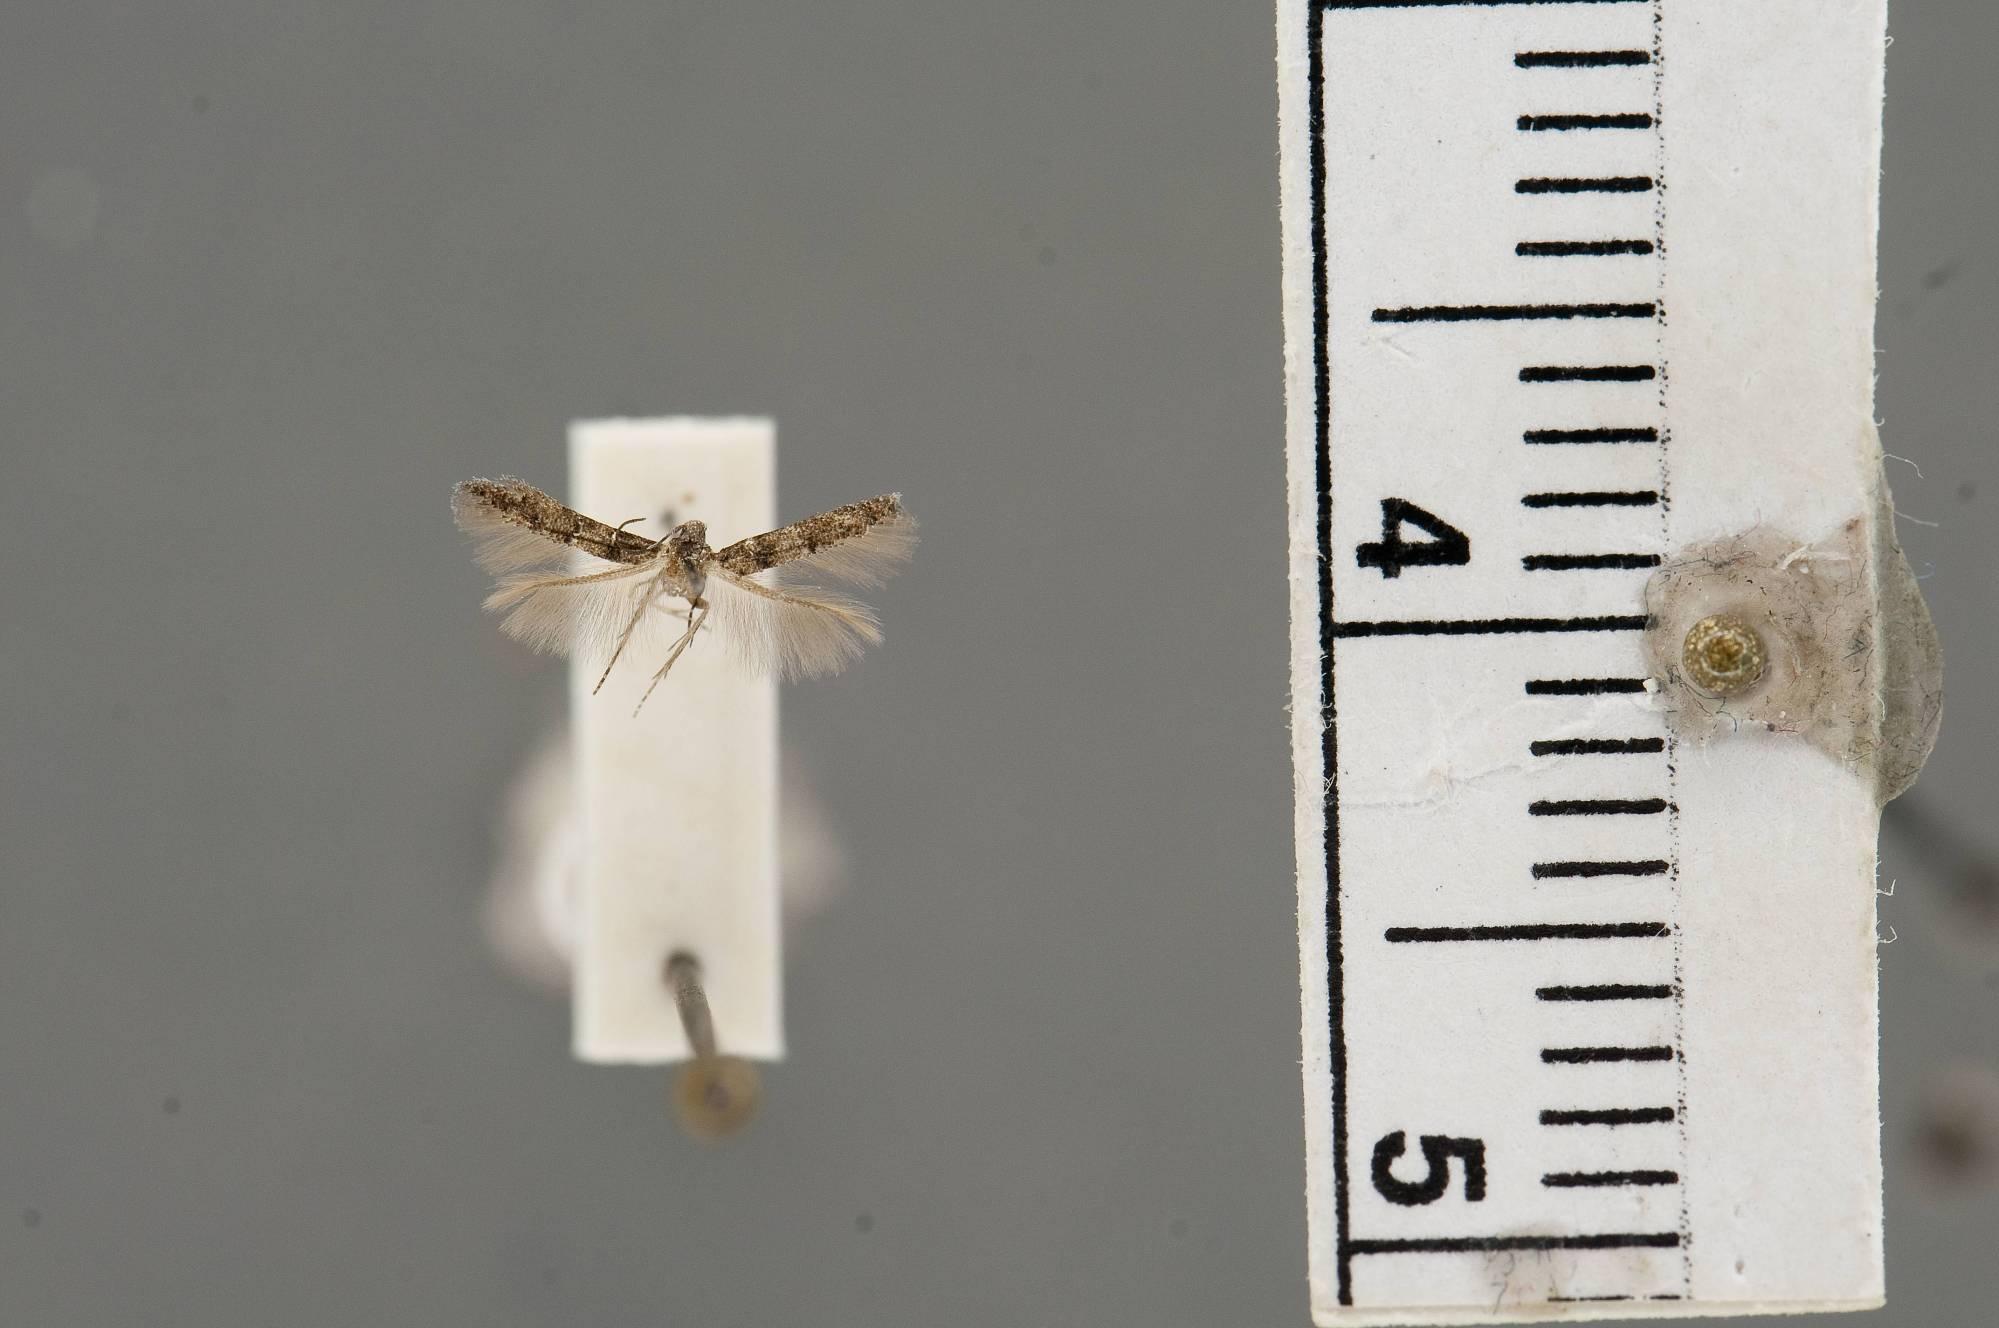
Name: Aeaea stipator
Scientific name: Aeaea stipator Hodges, 1964
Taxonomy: Animalia, Arthropoda, Insecta, Lepidoptera, Glossata, Cosmopterigidae, Chrysopeleiinae
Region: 1981
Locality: Vail Lake Road, 9.5 miles southeast of Flagstaff, Coconino, Arizona, United States
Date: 11 Jul 1961